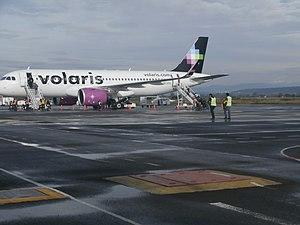
L’aéroport international General Francisco Mujica, ou simplement l’aéroport international de Morelia, est un aéroport international situé à Álvaro Obregón près de Morelia dans l'État du Michoacán au Mexique. L'aéroport gère le trafic aérien national et international de la ville de Morelia. Nommé en l'honneur de l'ancien gouverneur du Michoacán Francisco José Múgica. L’aéroport international Francisco J. Mujica est le plus grand de l’État de Michoacan. Le trajet le plus long depuis Morelia est celui de Chicago, desservi par Volaris, tandis que celui le plus court est celui de Mexico, desservi par Aeroméxico Connect.